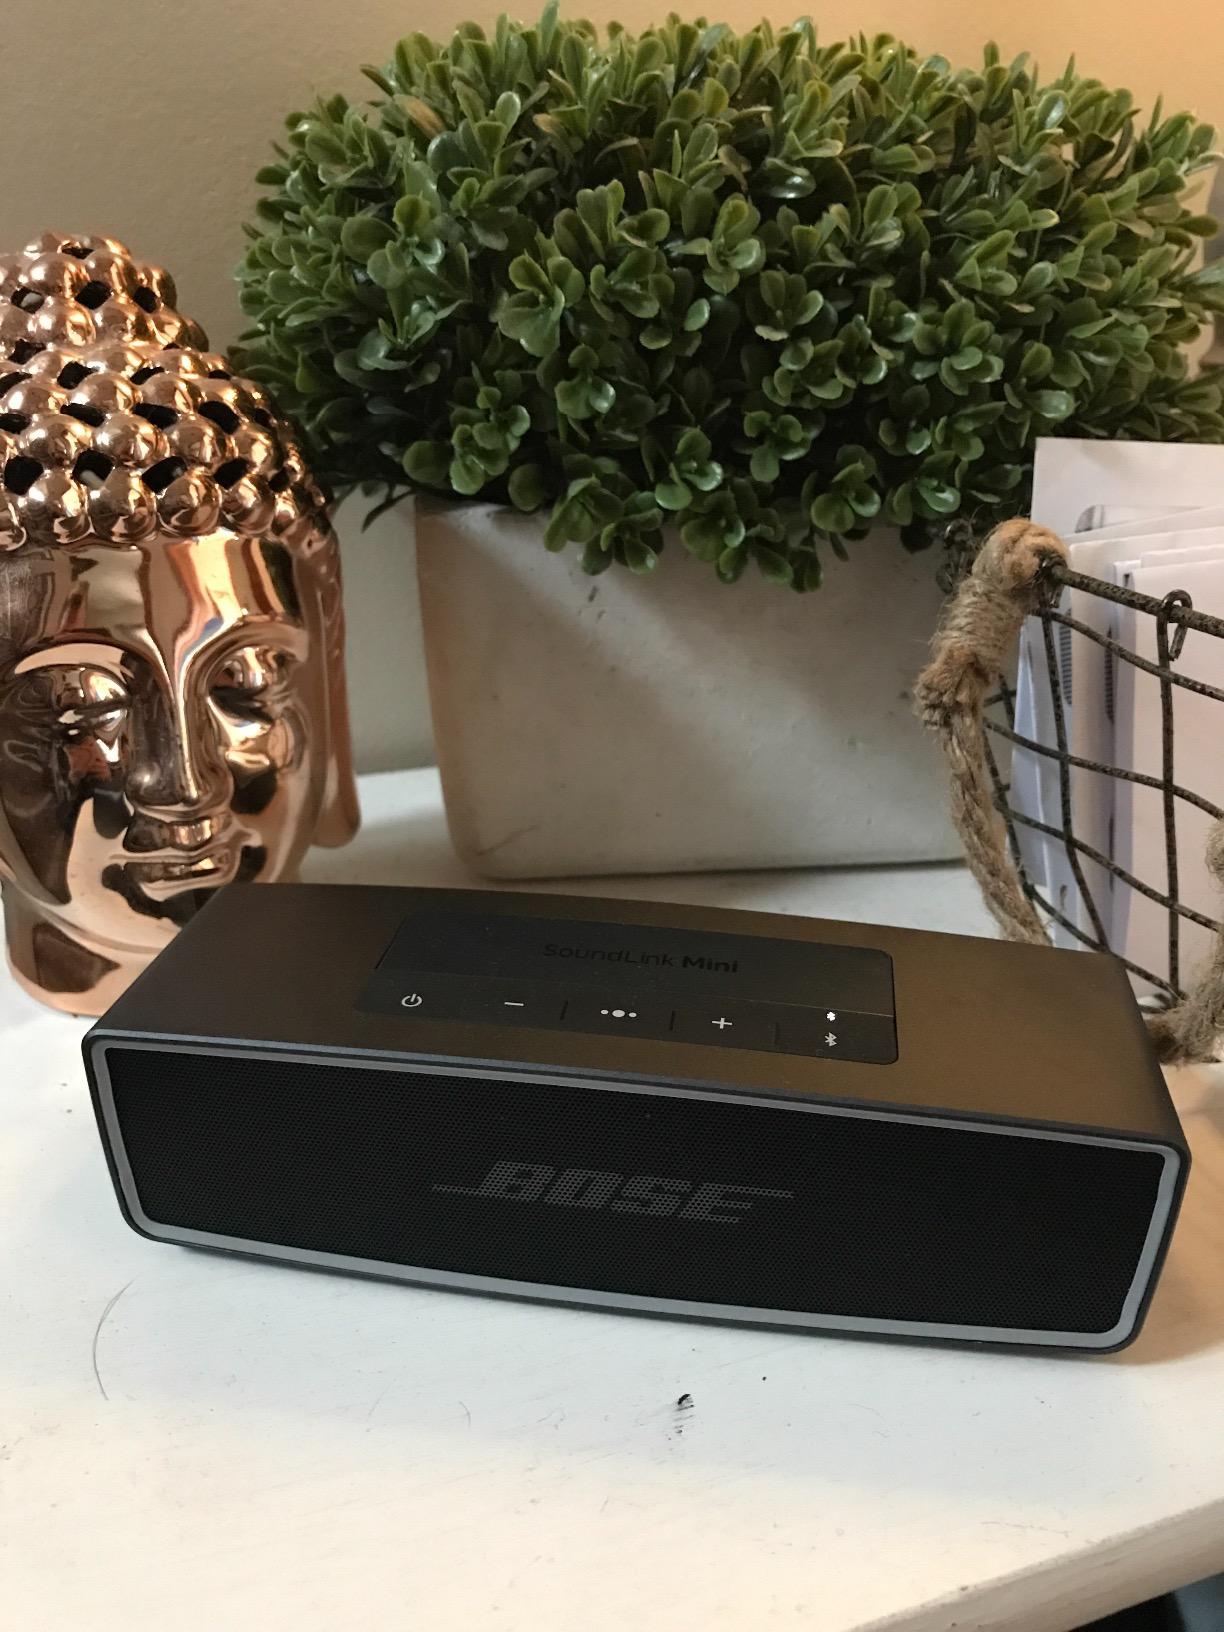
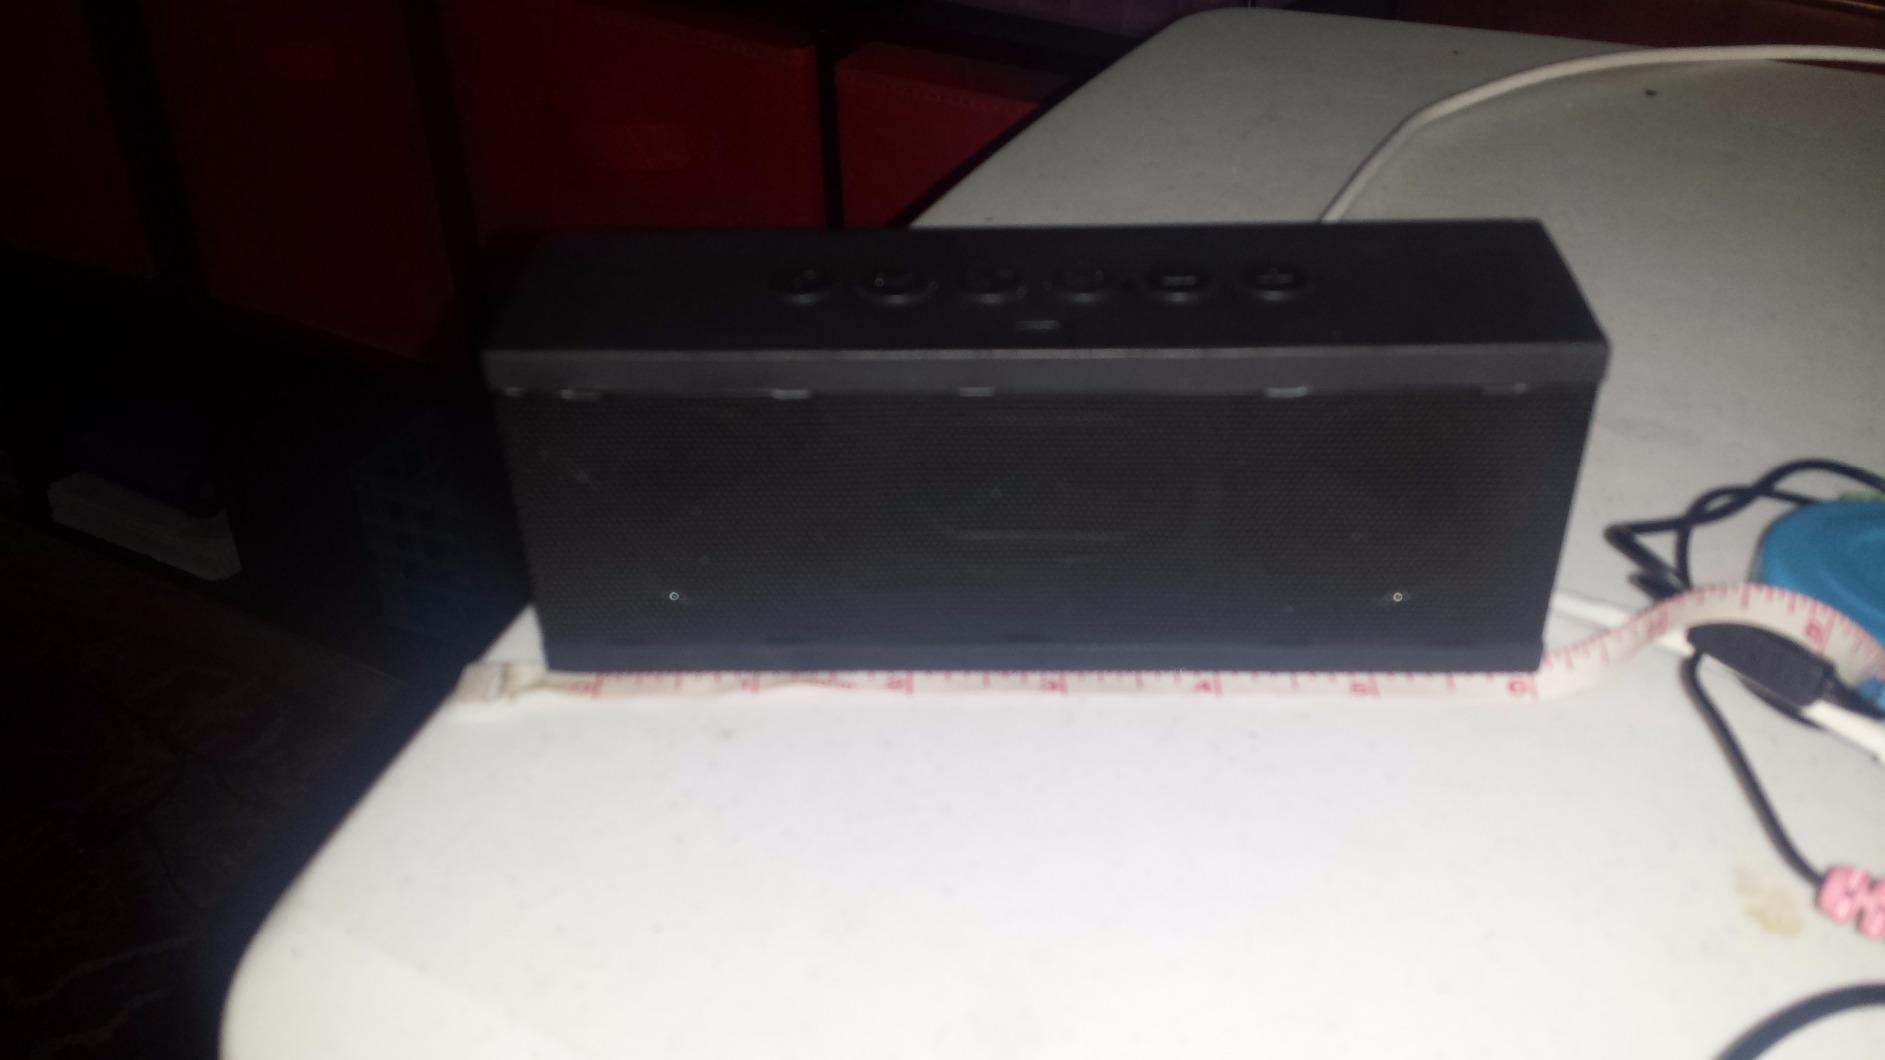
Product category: speaker
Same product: no